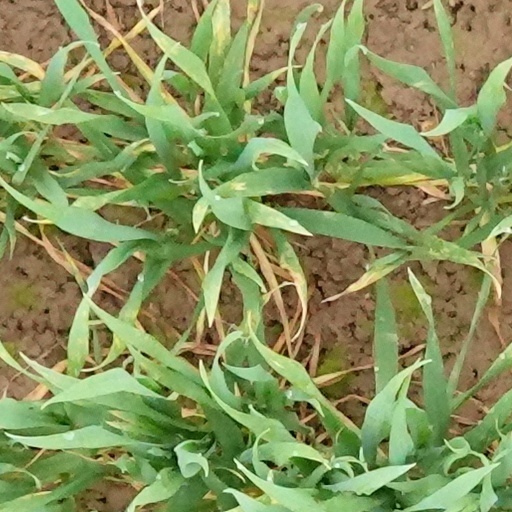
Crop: wheat